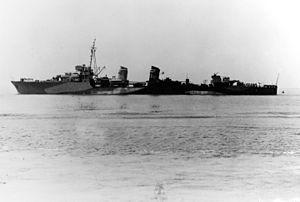
Le Léopard est un contre-torpilleur de la classe Jaguar ayant servi dans la marine française avant et pendant la Seconde Guerre mondiale.
La bataille de La Réunion se déroule le 28 novembre 1942 et oppose les Forces navales françaises libres aux forces du Régime de Vichy. À la suite du débarquement des forces alliées effectué à partir du contre-torpilleur Léopard, celles-ci prennent le contrôle de l'île.